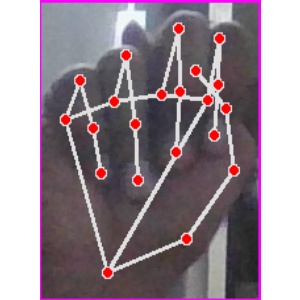
अक्षर: न